Multiplex (television)

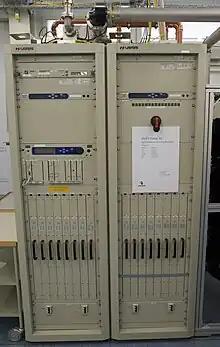
A digital terrestrial television transmitter in Switzerland, broadcasting five TV services on UHF channel 32 (shot 2010; it has since been decommissioned due to the 2019 terrestrial television switch-off).

A multiplex or mux, also known as a bouquet, is a grouping of program services as interleaved data packets for broadcast over a network or modulated multiplexed medium, particularly terrestrial broadcasting. The program services are broadcast as part of one transmission and split out at the receiving end.